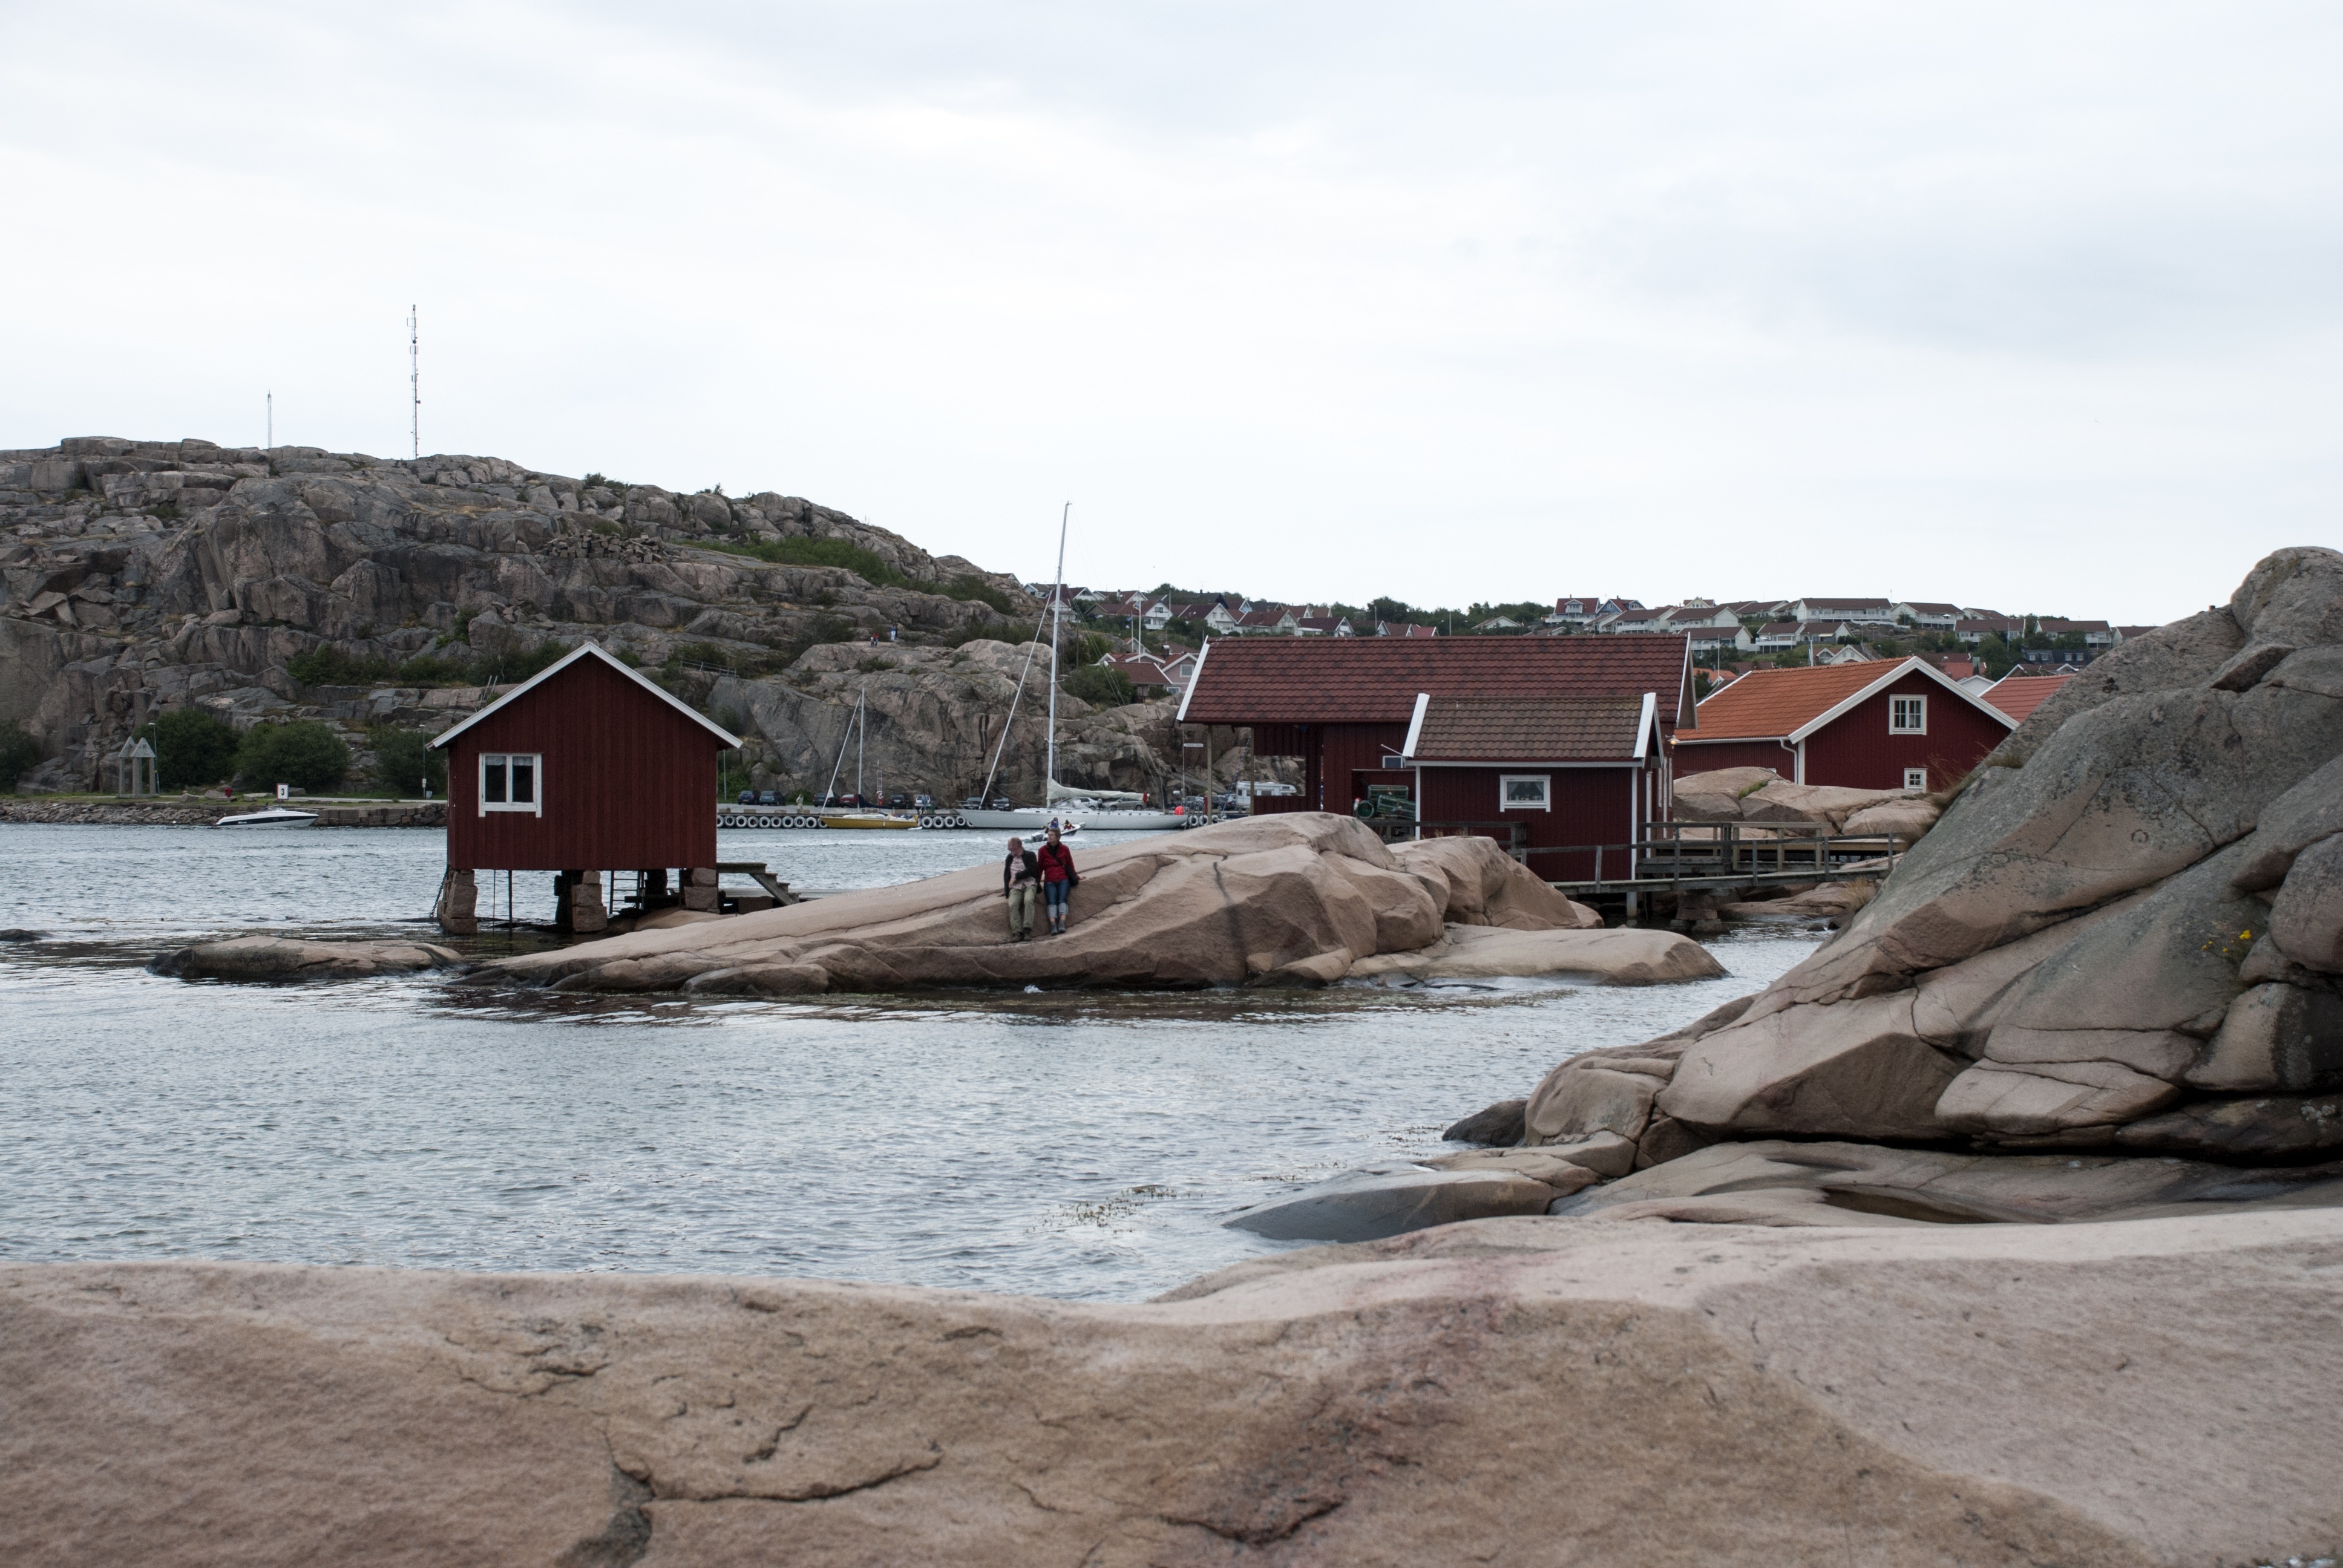
beach, sea, coast, water, sand, shore, summer, cove, bay, port, waves, sweden, himmel, boathouses, salt water, the west coast, hunnebostrand, geological phenomenon, bohuslan